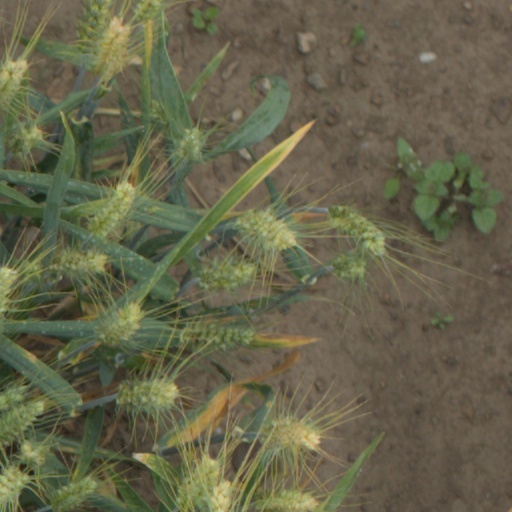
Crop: wheat